Royal Navy

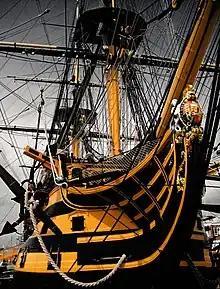
, Nelson's flagship at Trafalgar, is still a commissioned Royal Navy ship, although she is now permanently kept in dry-dock.

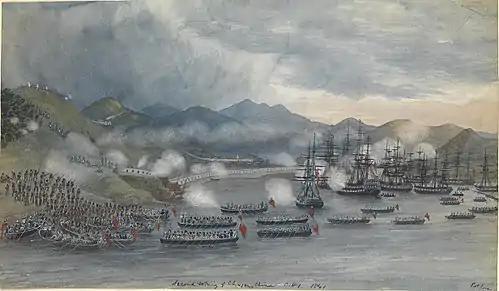
The capture of Chusan during the First Opium War on 1 October 1841

A standing "Navy Royal", with its own secretariat, dockyards and a permanent core of purpose-built warships, emerged during the reign of Henry VIII. Under Elizabeth I, England became involved in a war with Spain, which saw privately owned vessels combining with the Queen's ships in highly profitable raids against Spanish commerce and colonies. The Royal Navy was then used in 1588 to repulse the Spanish Armada, but the English Armada was lost the next year. In 1603, the Union of the Crowns created a personal union between England and Scotland. While the two remained distinct sovereign states for a further century, the two navies increasingly fought as a single force. During the early 17th century, England's relative naval power deteriorated until Charles I undertook a major programme of shipbuilding. His methods of financing the fleet contributed to the outbreak of the English Civil War, and the abolition of the monarchy.